Agustín Lizárraga

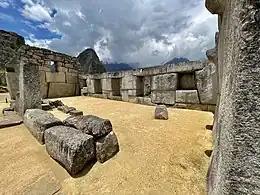
Temple of the Three Windows, where Lizárraga left his inscription, which was later erased by Bingham

He was born in Mollepata, Peru, in 1865. At the age of 18 he left his hometown to avoid enlisting in the army. Subsequently, Lizárraga and his brother took up residence in the Aobamba Valley, situated within the department of Cuzco. At the end of the 19th century, trade between Quillabamba and Cusco thrived, and the main route for "arrieros" transporting coffee and coca leaves followed the course of the Urubamba River. With this in mind, the Lizárraga brothers decided to strategically settle halfway along that trade route, near the San Miguel Bridge and in the Intihuatana area.